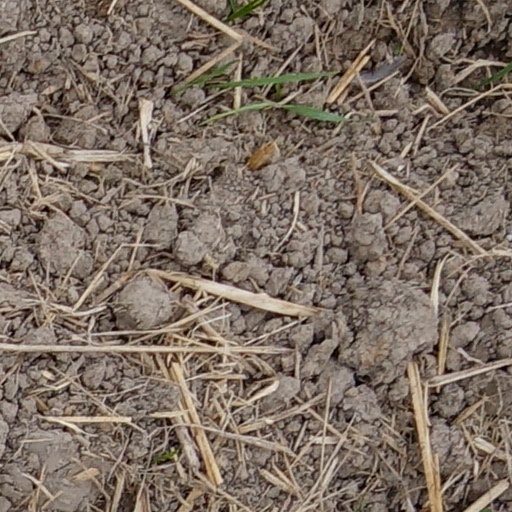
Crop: wheat